Origins of Judaism

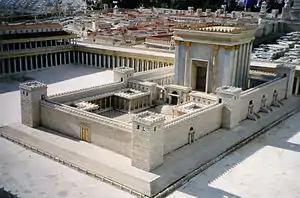
Model of the Second Temple showing the courtyards and the Sanctuary, as described in Middot

In 586 BCE, Jerusalem was destroyed by the Babylonians, and the Judean elite – the royal family, the priests, the scribes, and other members of the elite – were taken to Babylon in captivity. They represented only a minority of the population, and Judah, after recovering from the immediate impact of war, continued to have a life not much different from what had gone before. In 539 BCE, Babylon fell to the Persians; the Babylonian exile ended and a number of the exiles, but by no means all and probably a minority, returned to Jerusalem. They were the descendants of the original exiles, and had never lived in Judah; nevertheless, in the view of the authors of the Biblical literature, they, and not those who had remained in the land, were "Israel". Judah, now called Yehud, was a Persian province, and the returnees, with their Persian connections in Babylon, were in control of it. They represented also the descendants of the old "Yahweh-alone" movement, but the religion they instituted was significantly different from both monarchic Yahwism and modern Judaism. These differences include new concepts of priesthood, a new focus on written law and thus on scripture, and a concern with preserving purity by prohibiting intermarriage outside the community of this new "Israel".